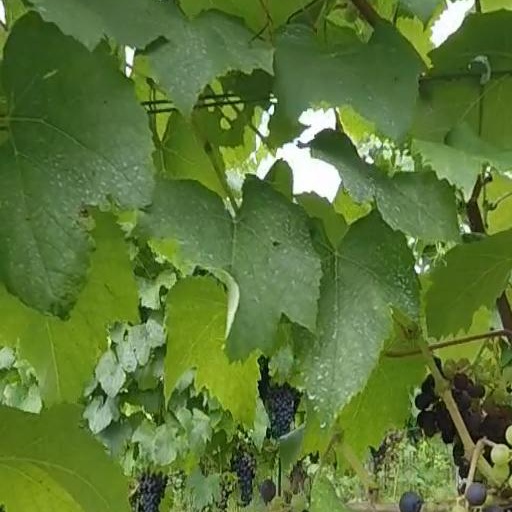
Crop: grape